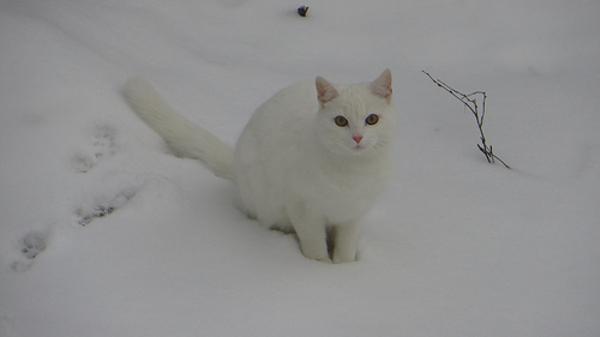
回答: 猫を探せレベル2